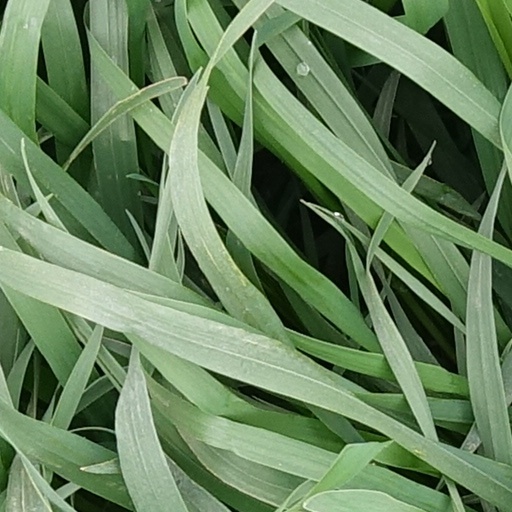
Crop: wheat